Superheterodyne receiver

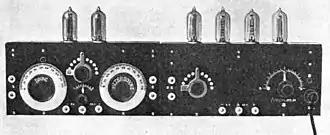
One of the prototype superheterodyne receivers built at Armstrong's Signal Corps laboratory in Paris during World War I. It is constructed in two sections, the mixer and local oscillator "(left)" and three IF amplification stages and a detector stage "(right)". The intermediate frequency was 75 kHz.

Although a number of researchers discovered the superheterodyne concept, filing patents only months apart, American engineer Edwin Armstrong is often credited with the concept. He came across it while considering better ways to produce RDF receivers. He had concluded that moving to higher "short wave" frequencies would make RDF more useful and was looking for practical means to build a linear amplifier for these signals. At the time, short wave was anything above about 500 kHz, beyond any existing amplifier's capabilities.